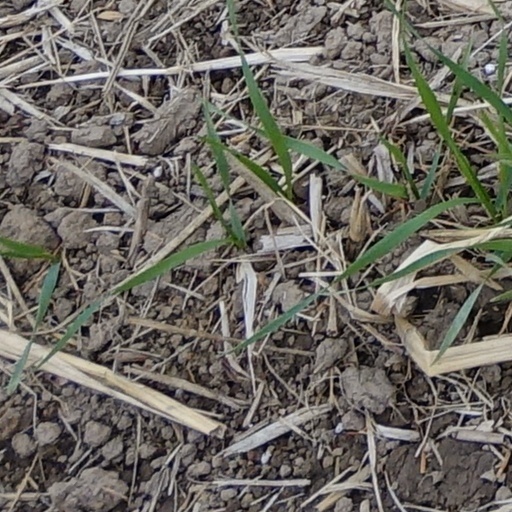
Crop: wheat